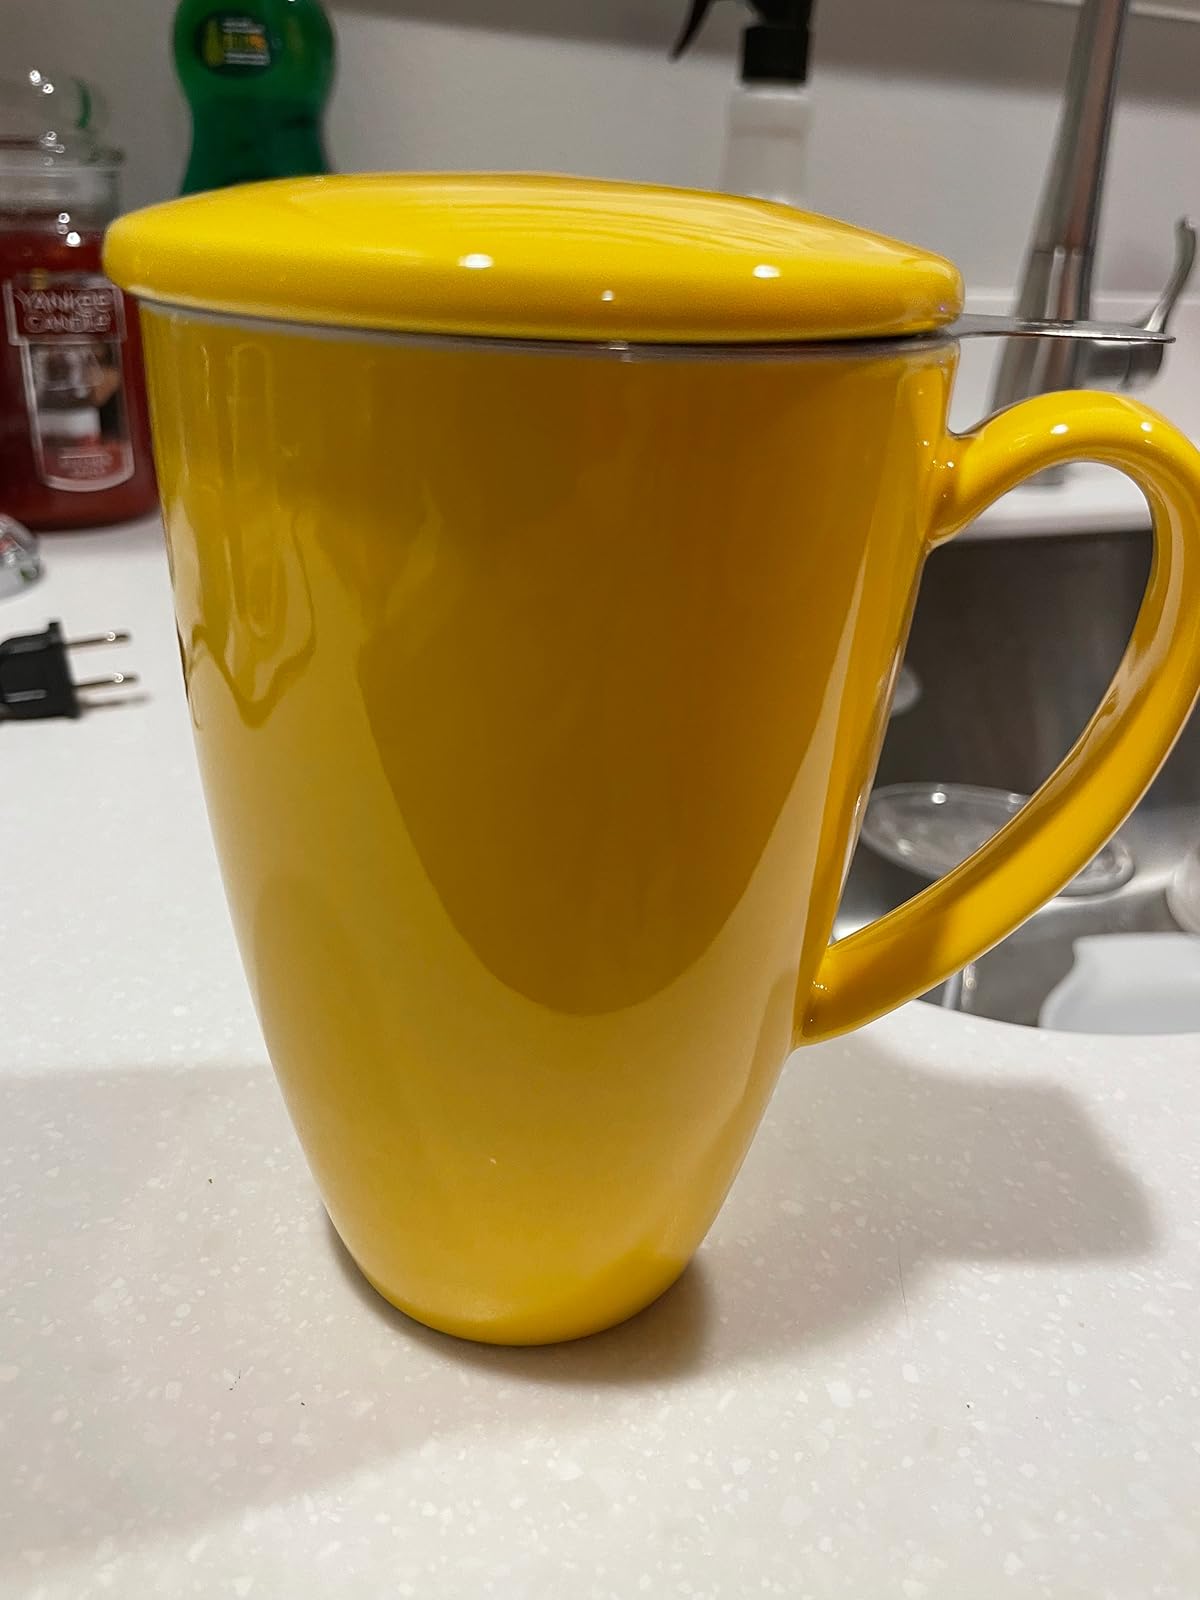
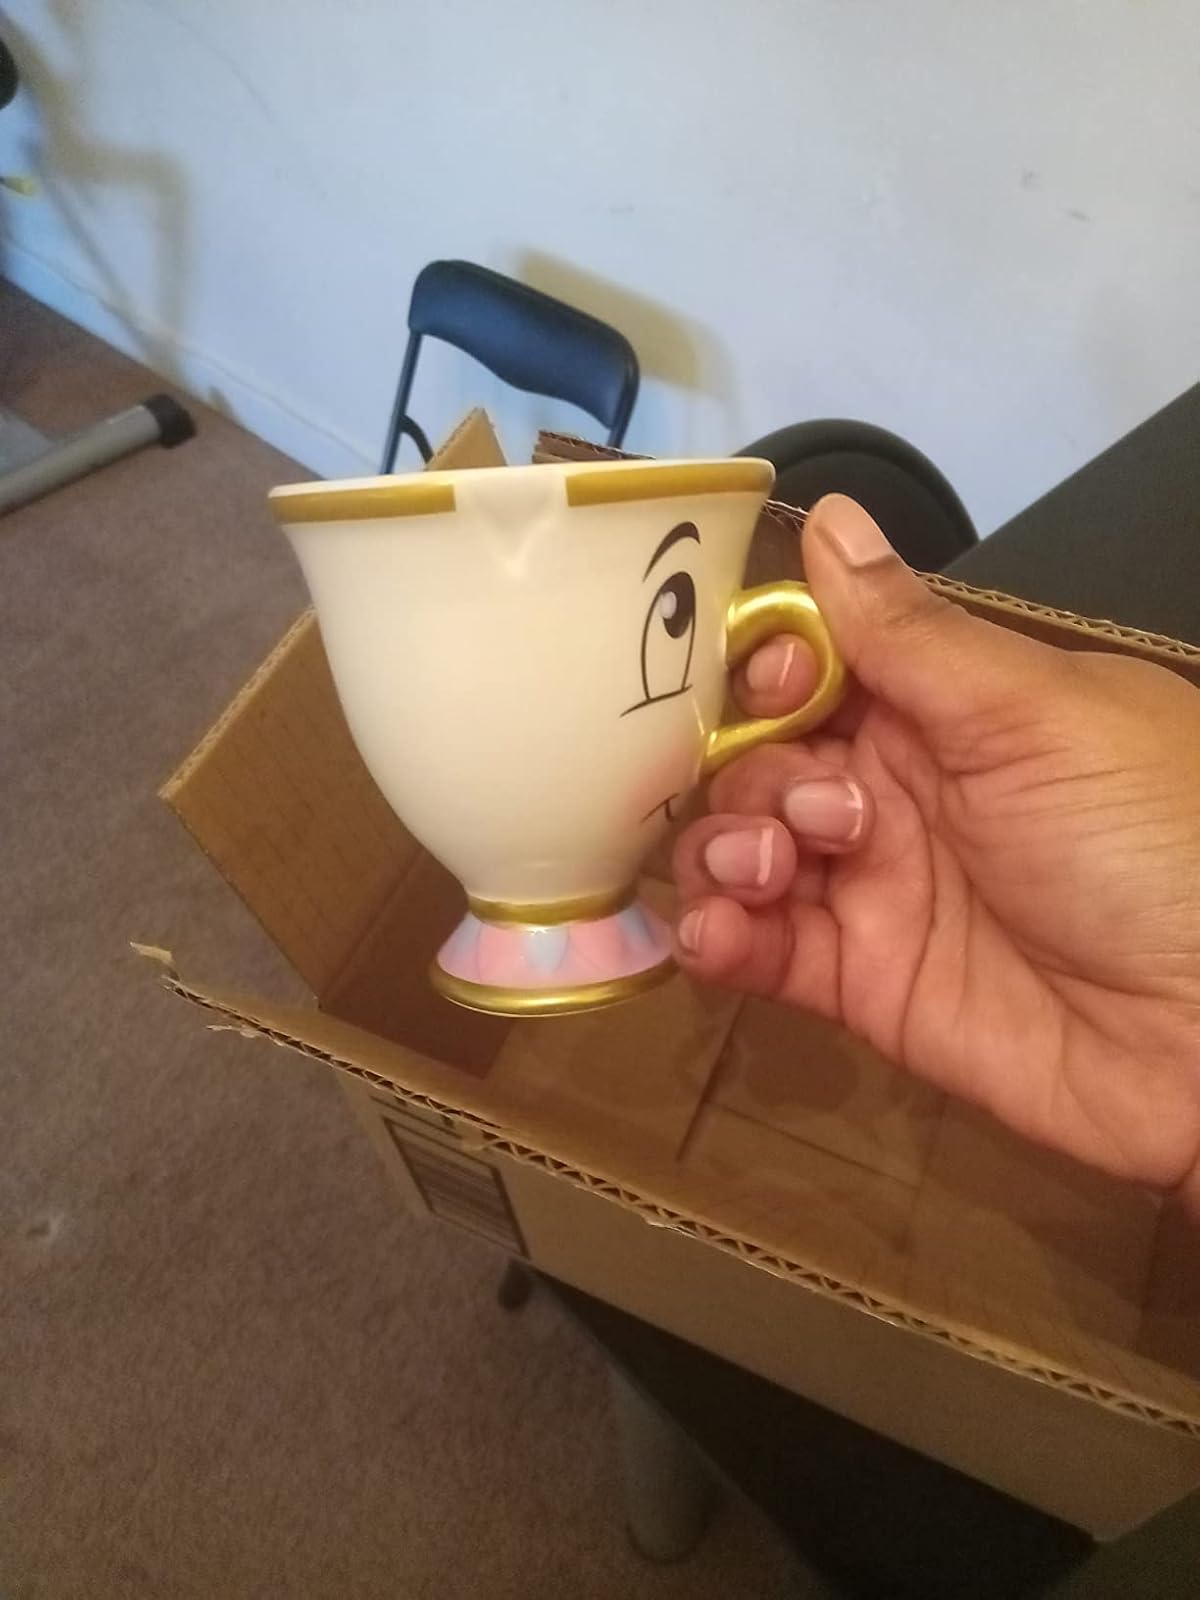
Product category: items_mug
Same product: no